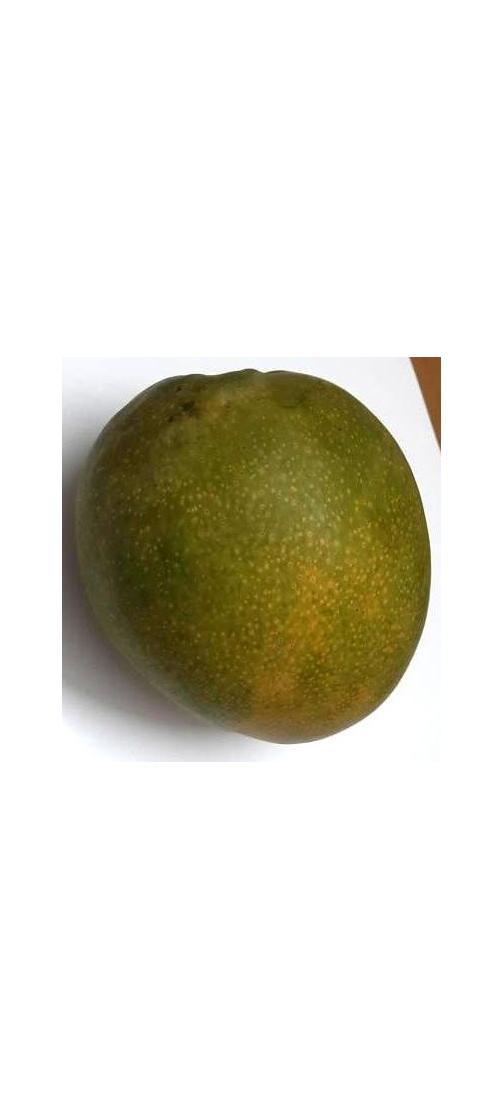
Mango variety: Bari-4